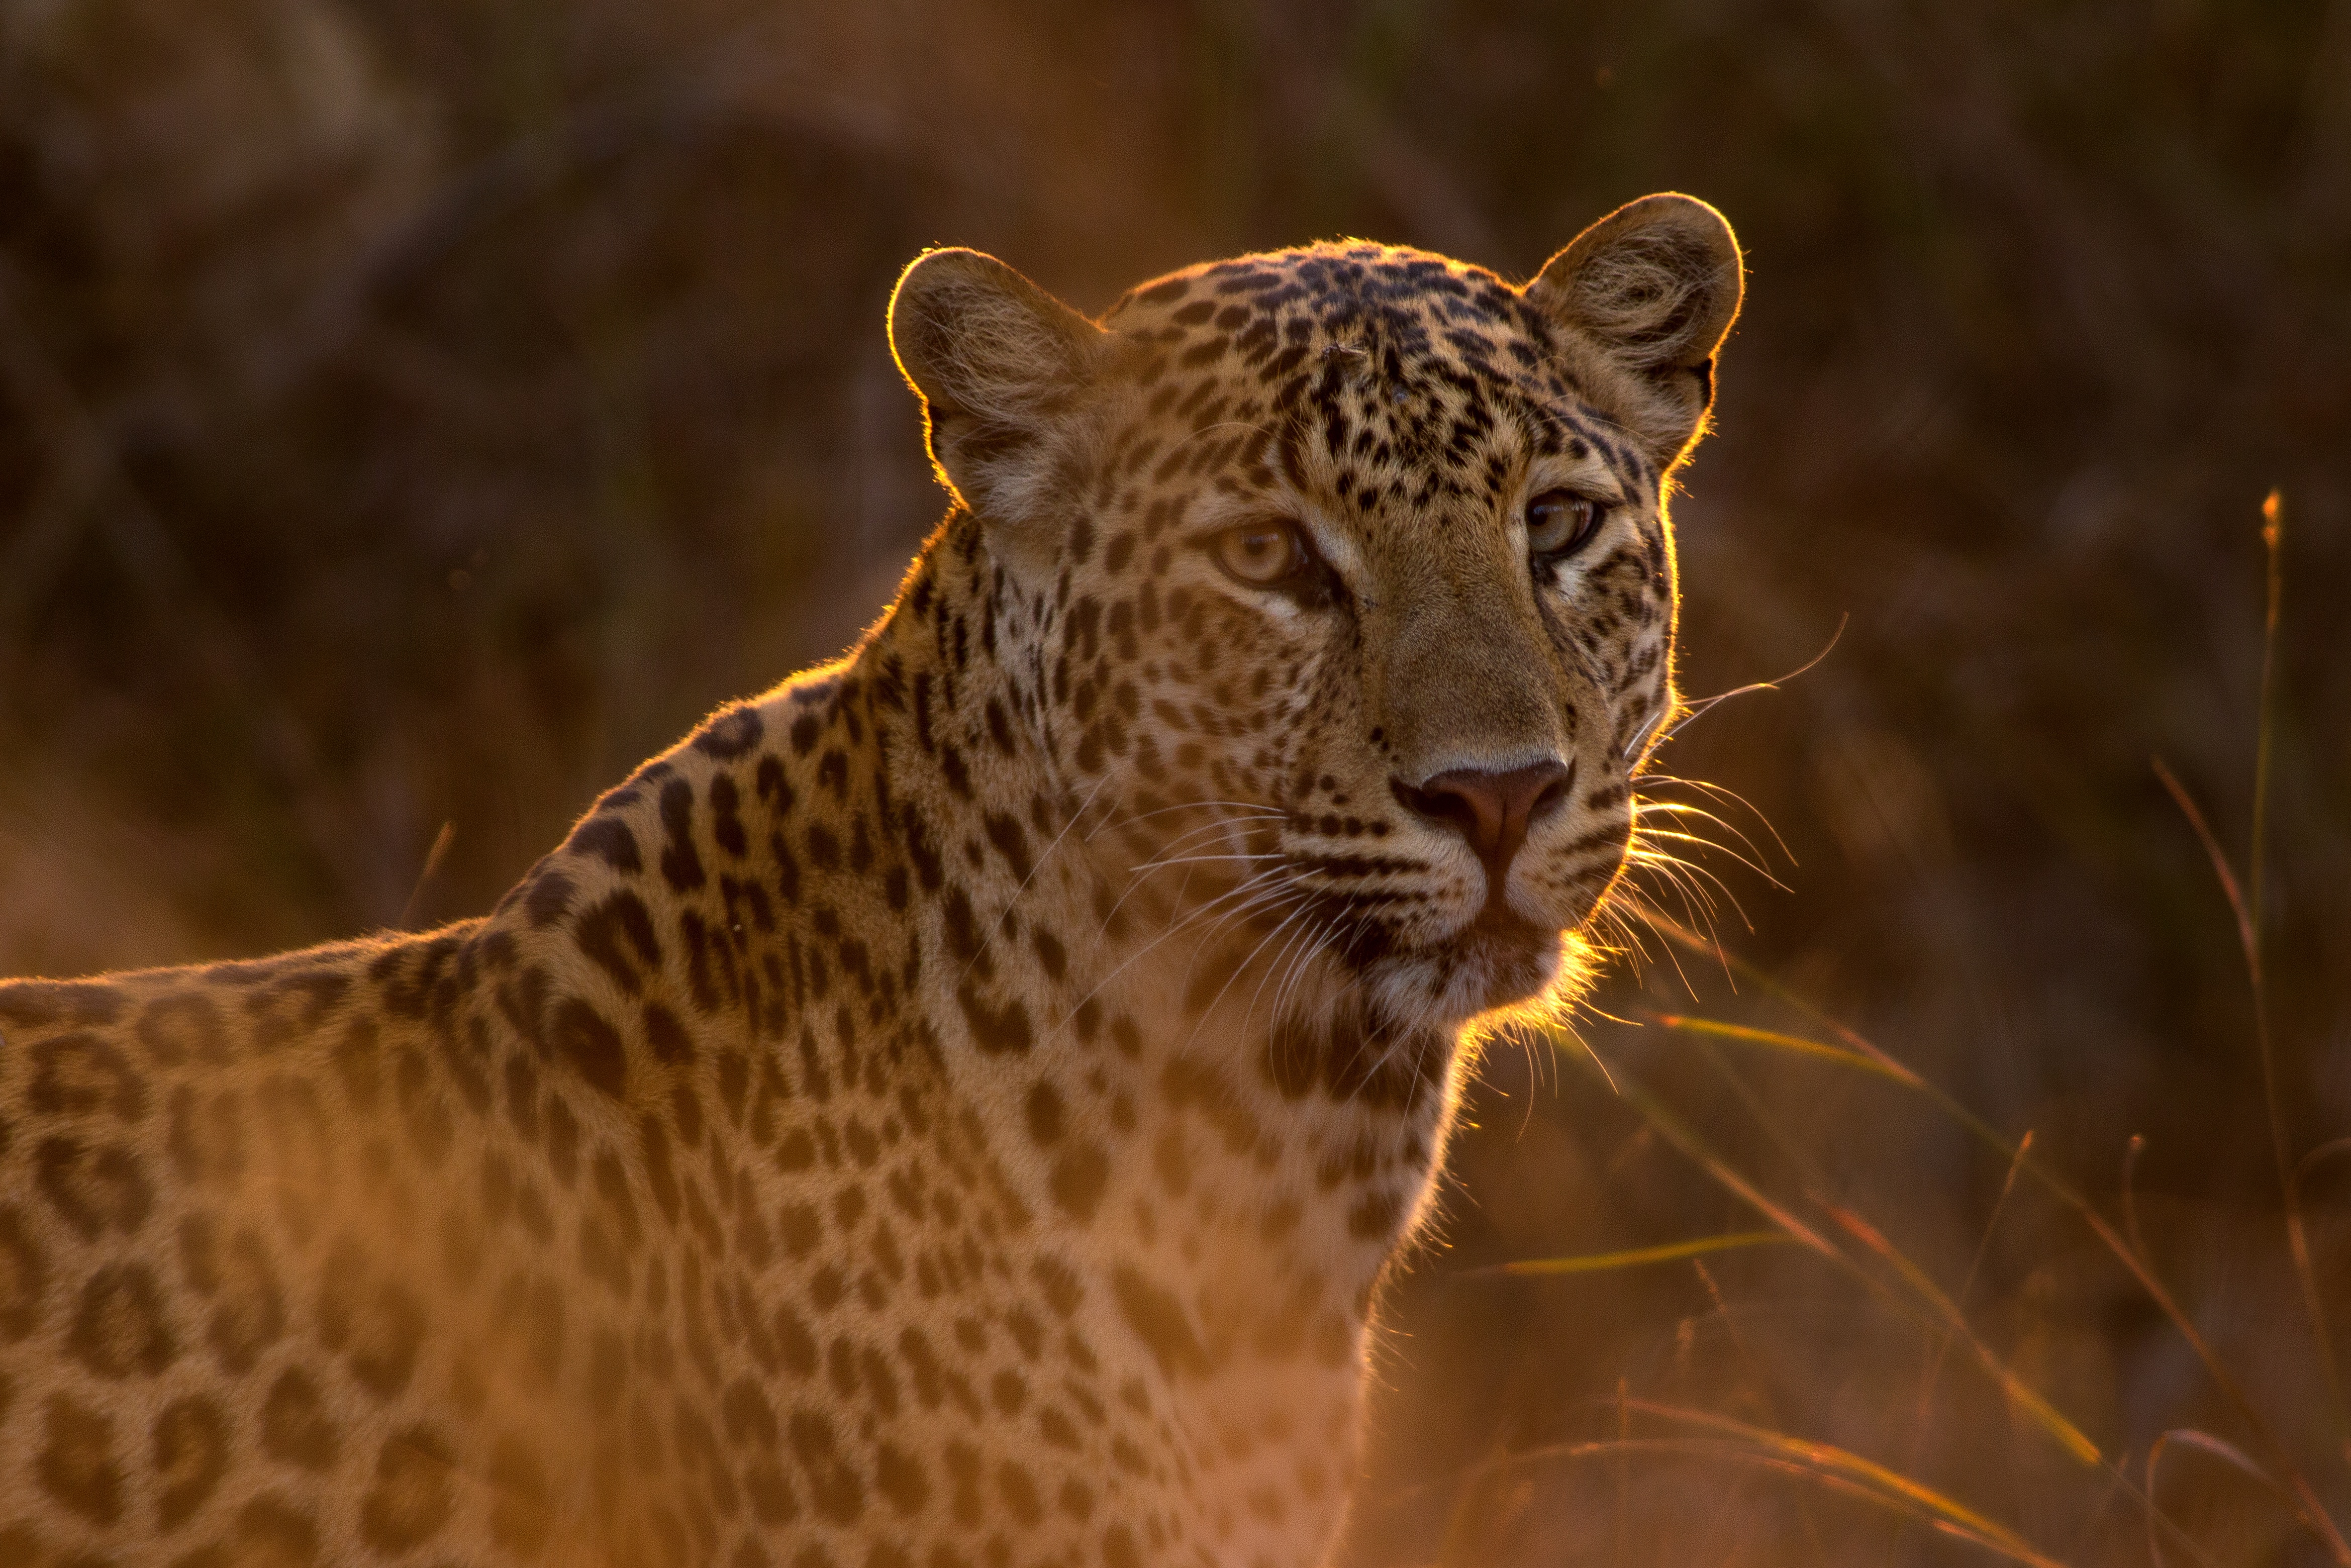
wildlife, mammal, fauna, savanna, leopard, whiskers, vertebrate, jaguar, safari, big cats, cat like mammal